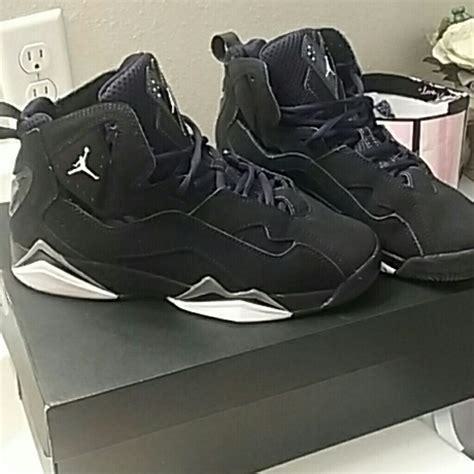
Brand: Jordan
Model: True Flight